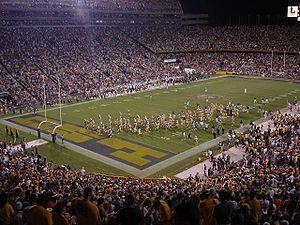
Les Tigers de LSU sont un club omnisports universitaire qui se réfère aux 21 équipes sportives de l'Université d'État de Louisiane et qui participent aux compétitions organisées par la NCAA au sein de sa Division I.
Le Tiger Stadium est un stade de football américain situé sur le campus de l'université d'État de Louisiane, qui en est propriétaire, à Baton Rouge en Louisiane.